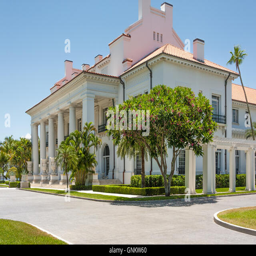
the former mansion of organisation founder .